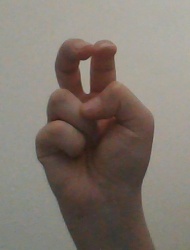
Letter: toot